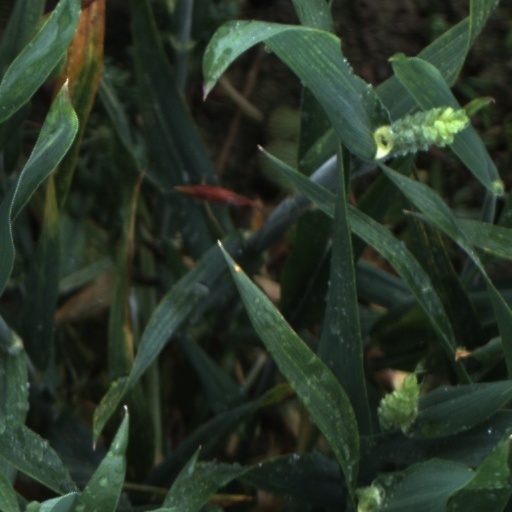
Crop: wheat